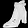
Label: Ankle boot